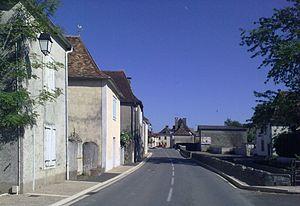
Méritein le 18 juillet 2010, France.
Méritein est une commune française, située dans le département des Pyrénées-Atlantiques en région Nouvelle-Aquitaine.